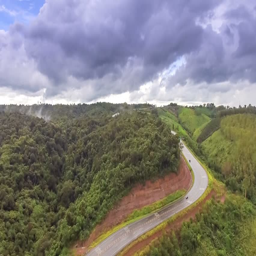
aerial views : traveling on the highways with beautiful mountains and forests